Bobby Wine

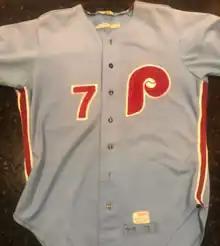
1973 Philadelphia Phillies #7 Bobby Wine game worn road jersey

Wine became a coach almost immediately after his playing days ended. He worked with the Phillies from July 1972 through the 1983 season — an era in which the Phils rebounded from cellar-dwellers to National League East Division champions from 1976 through 1978, National League champions in 1980 and 1983 and 1980 World Series champions.